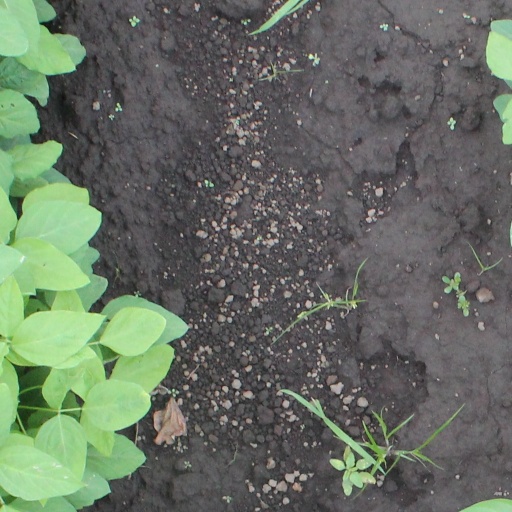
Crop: soybean